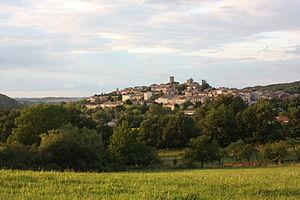
Aurignac est une commune française située dans le département de la Haute-Garonne en région Occitanie.